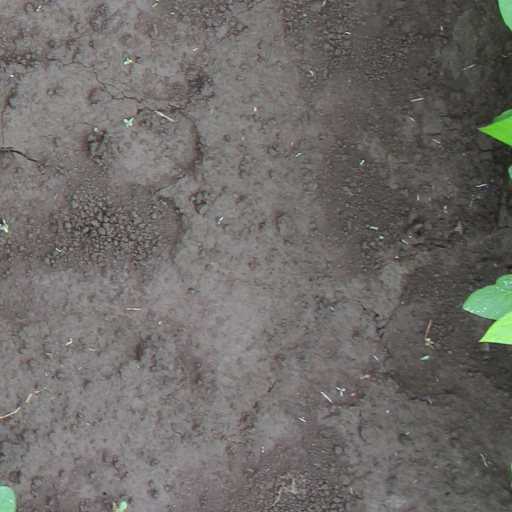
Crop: soybean